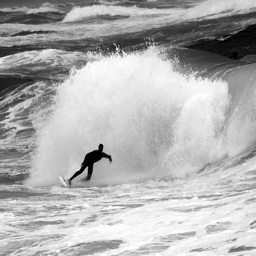
A surfer riding a wave on his surf board.
A surfer riding a big wave with lots of white water.
 A man is surfing on a wave in the ocean
A man riding a wave in the ocean
A black-clad surfer rides the ocean ahead of a wave.